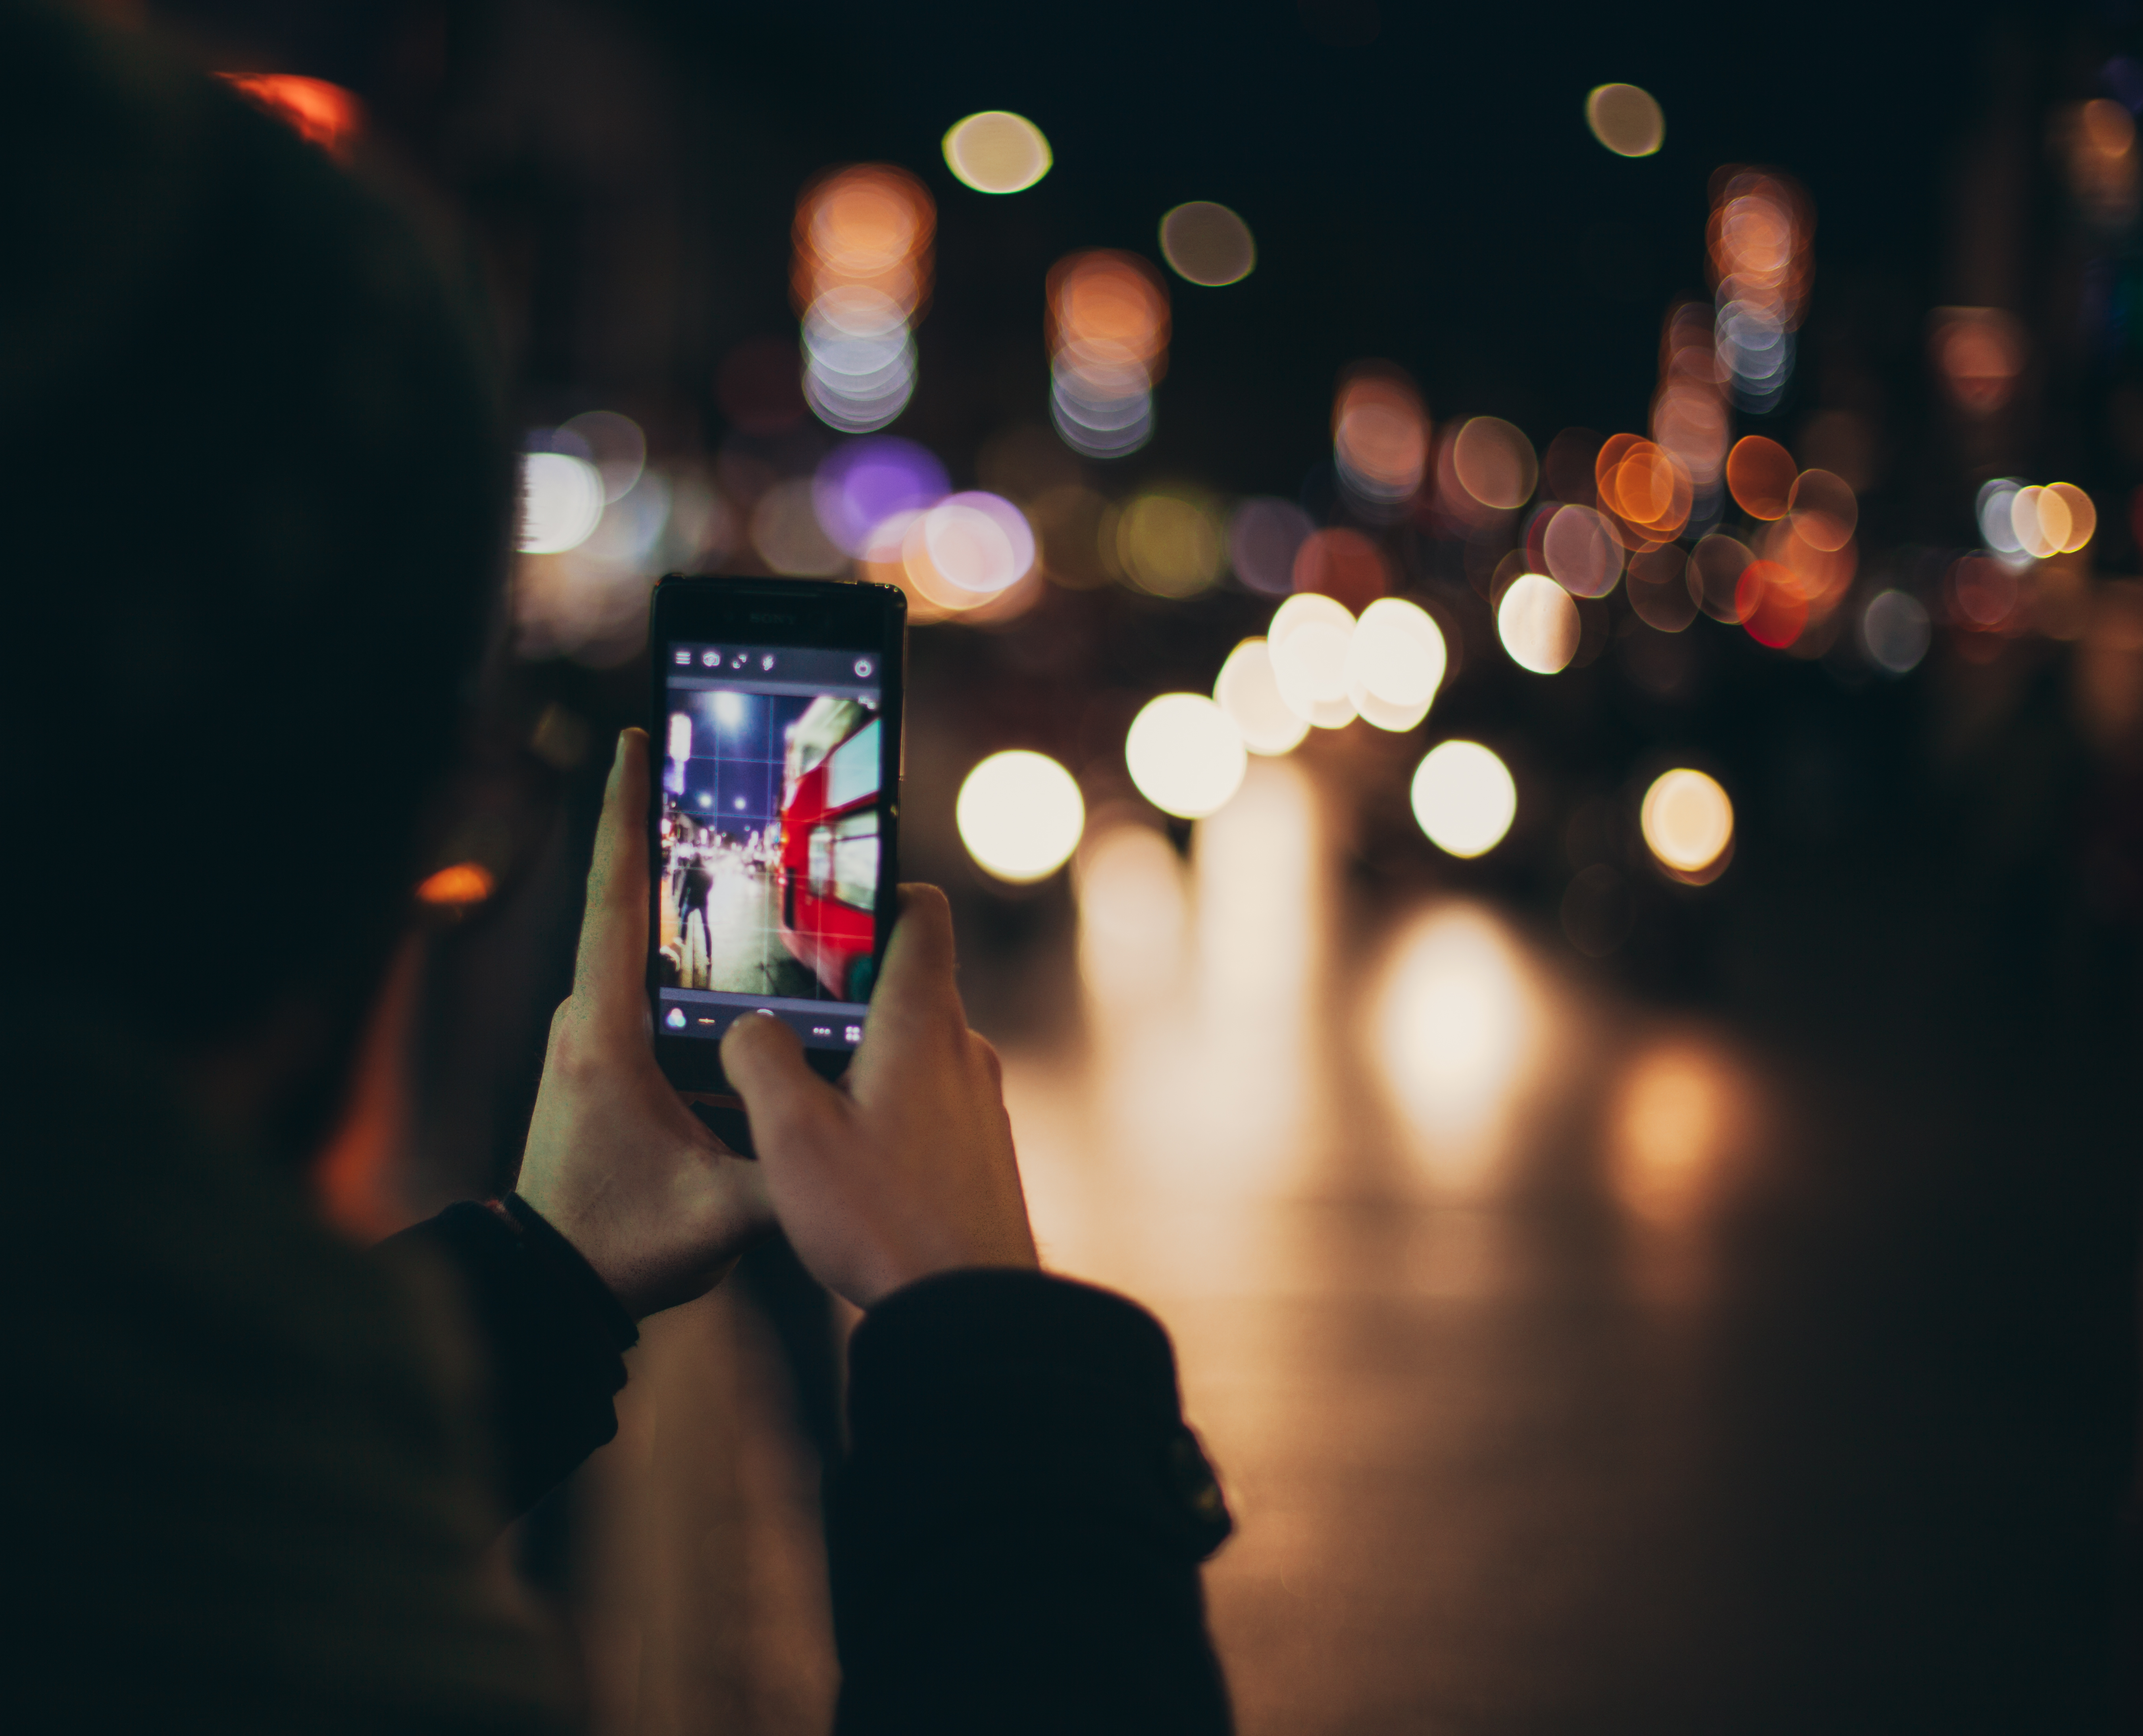
iphone, hand, light, night, crowd, red, color, darkness, lighting, mobile phone, holding, cell phone